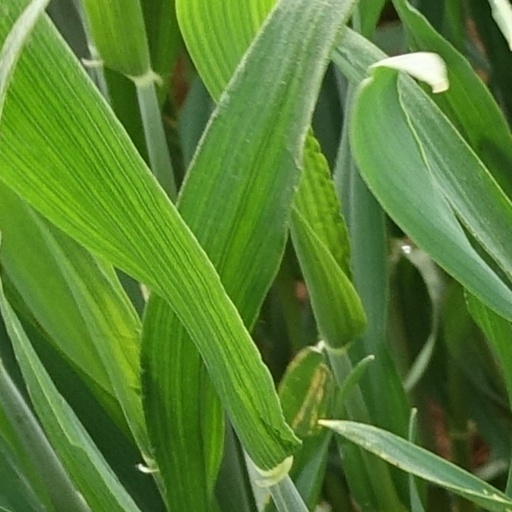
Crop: wheat